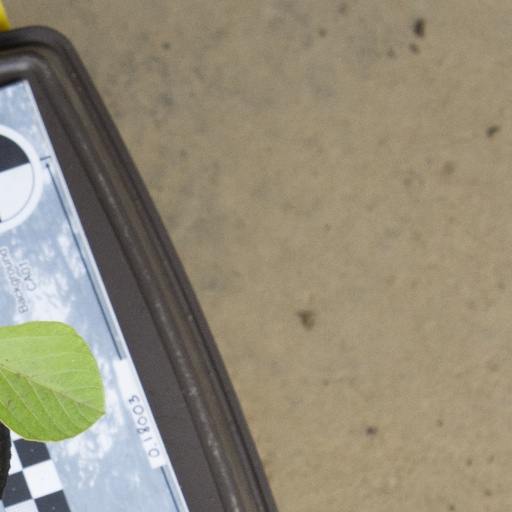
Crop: soybean